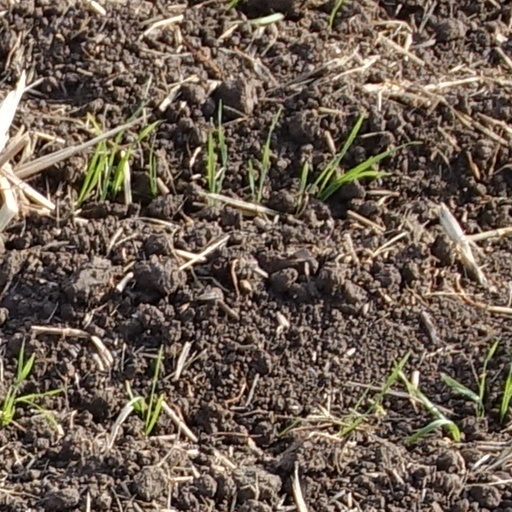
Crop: wheat